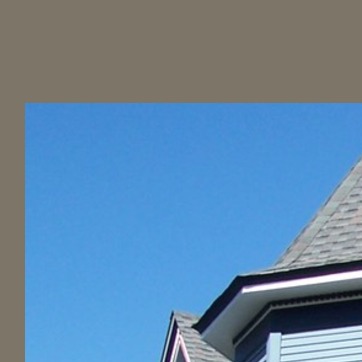
Material: sky